Koi... Mil Gaya

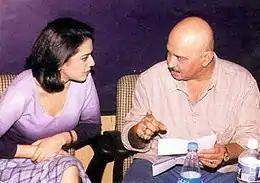
Zinta and Rakesh Roshan at the "muhurat" of "Koi... Mil Gaya" in 2001

Principal photography for "Koi... Mil Gaya" began on 12 November 2001, in Film City, during the Dhanteras celebration. The total budget ranged from to , making it the most expensive film Rakesh Roshan had made at the time. Ravi K. Chandran and Sameer Arya were the cinematographers, while Sharmishta Roy was the production designer. Rocky Star and Komal Shahani designed the costumes for the rest of the cast. Farah Khan, Raju Khan, and Ganesh Hegde served as the choreographers, and Allan Amin and Tinu Verma did the action direction. A mall replica was built in the film complex for the film's 14-day shooting schedule. A schedule in Canada was completed after three days. In September 2002, the entertainment portal Bollywood Hungama reported that the film was 40 percent completed.